Michael Lockwood (guitarist)

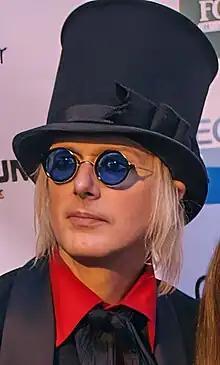
Lockwood in 2014

Michael Dean Lockwood (born May 22, 1961) is an American guitarist and producer. He is best known for having been married to Lisa Marie Presley, and for producing and performing with her, Aimee Mann, Fiona Apple, and others.